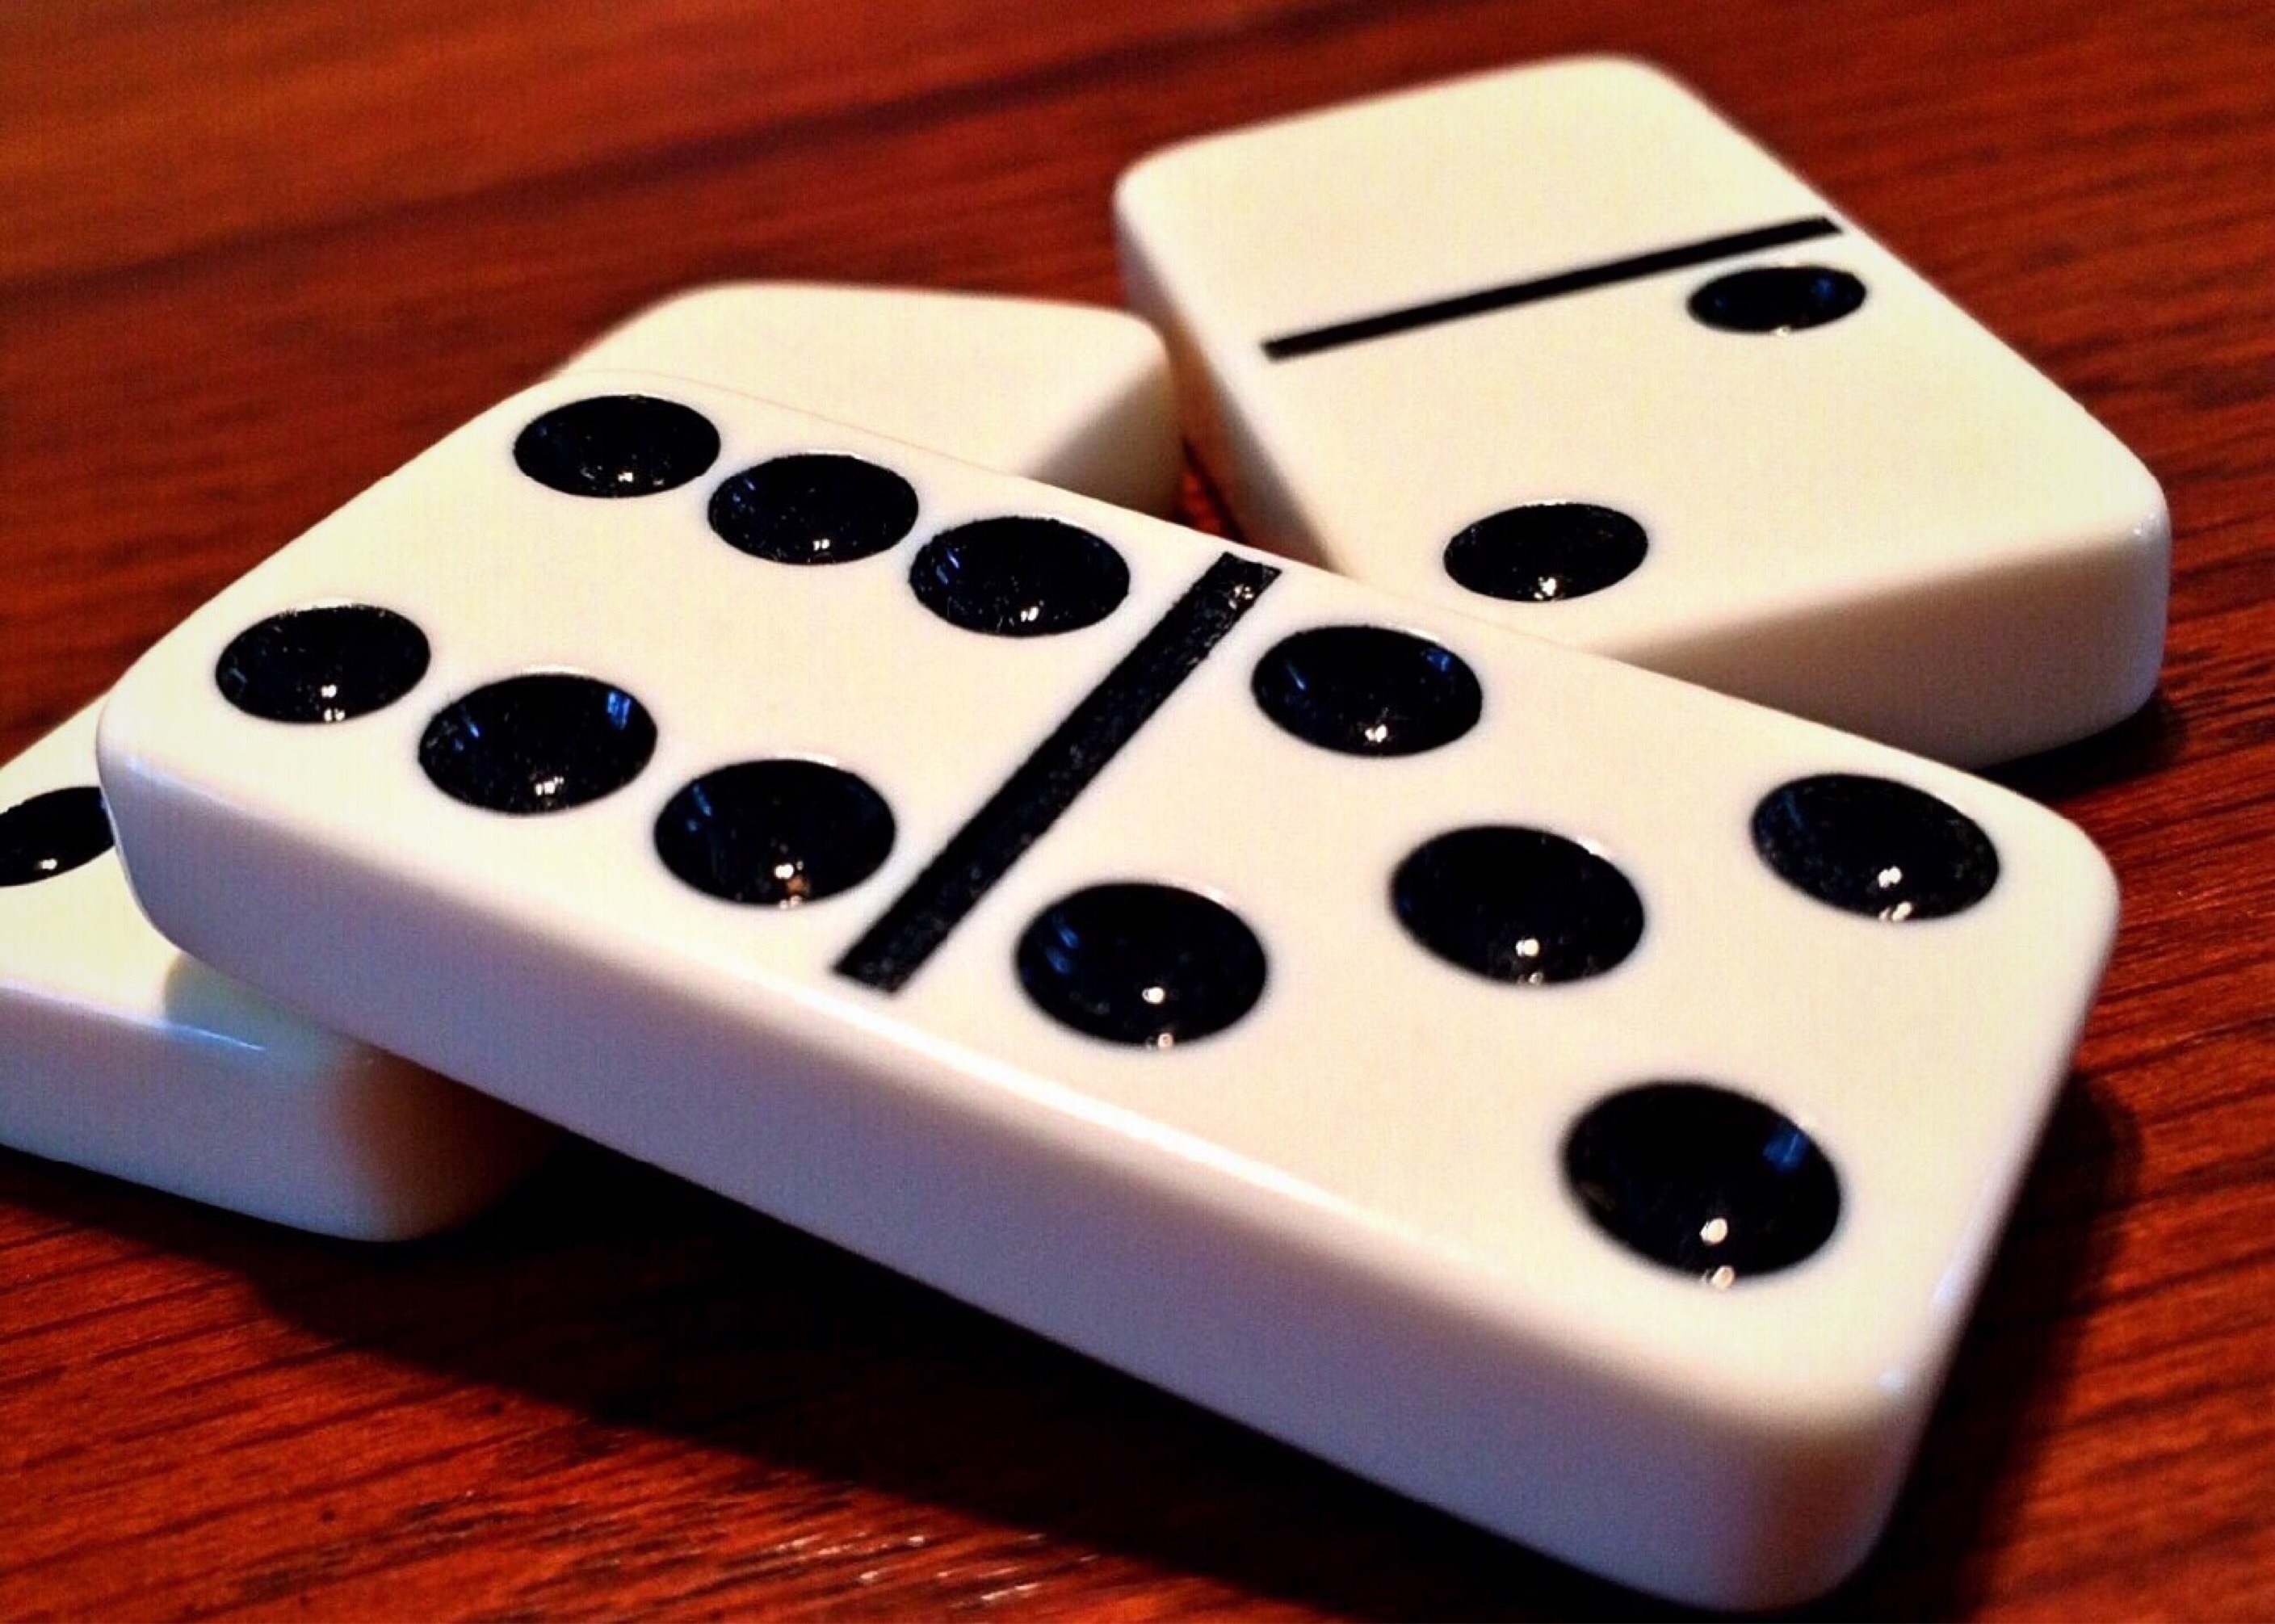
game, number, recreation, board game, font, sports, strategy, domino, games, dominoes, dice, dice game, indoor games and sports, tabletop game